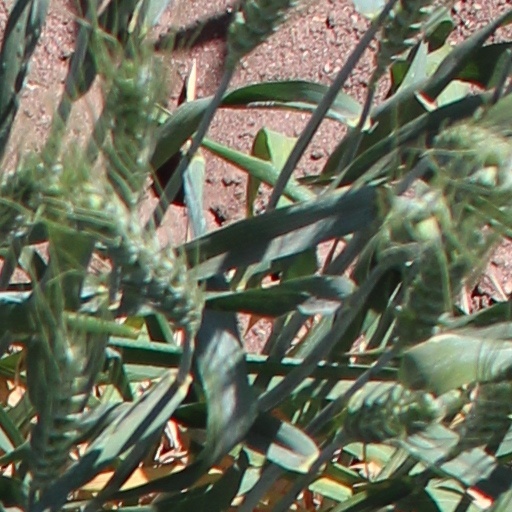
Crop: wheat